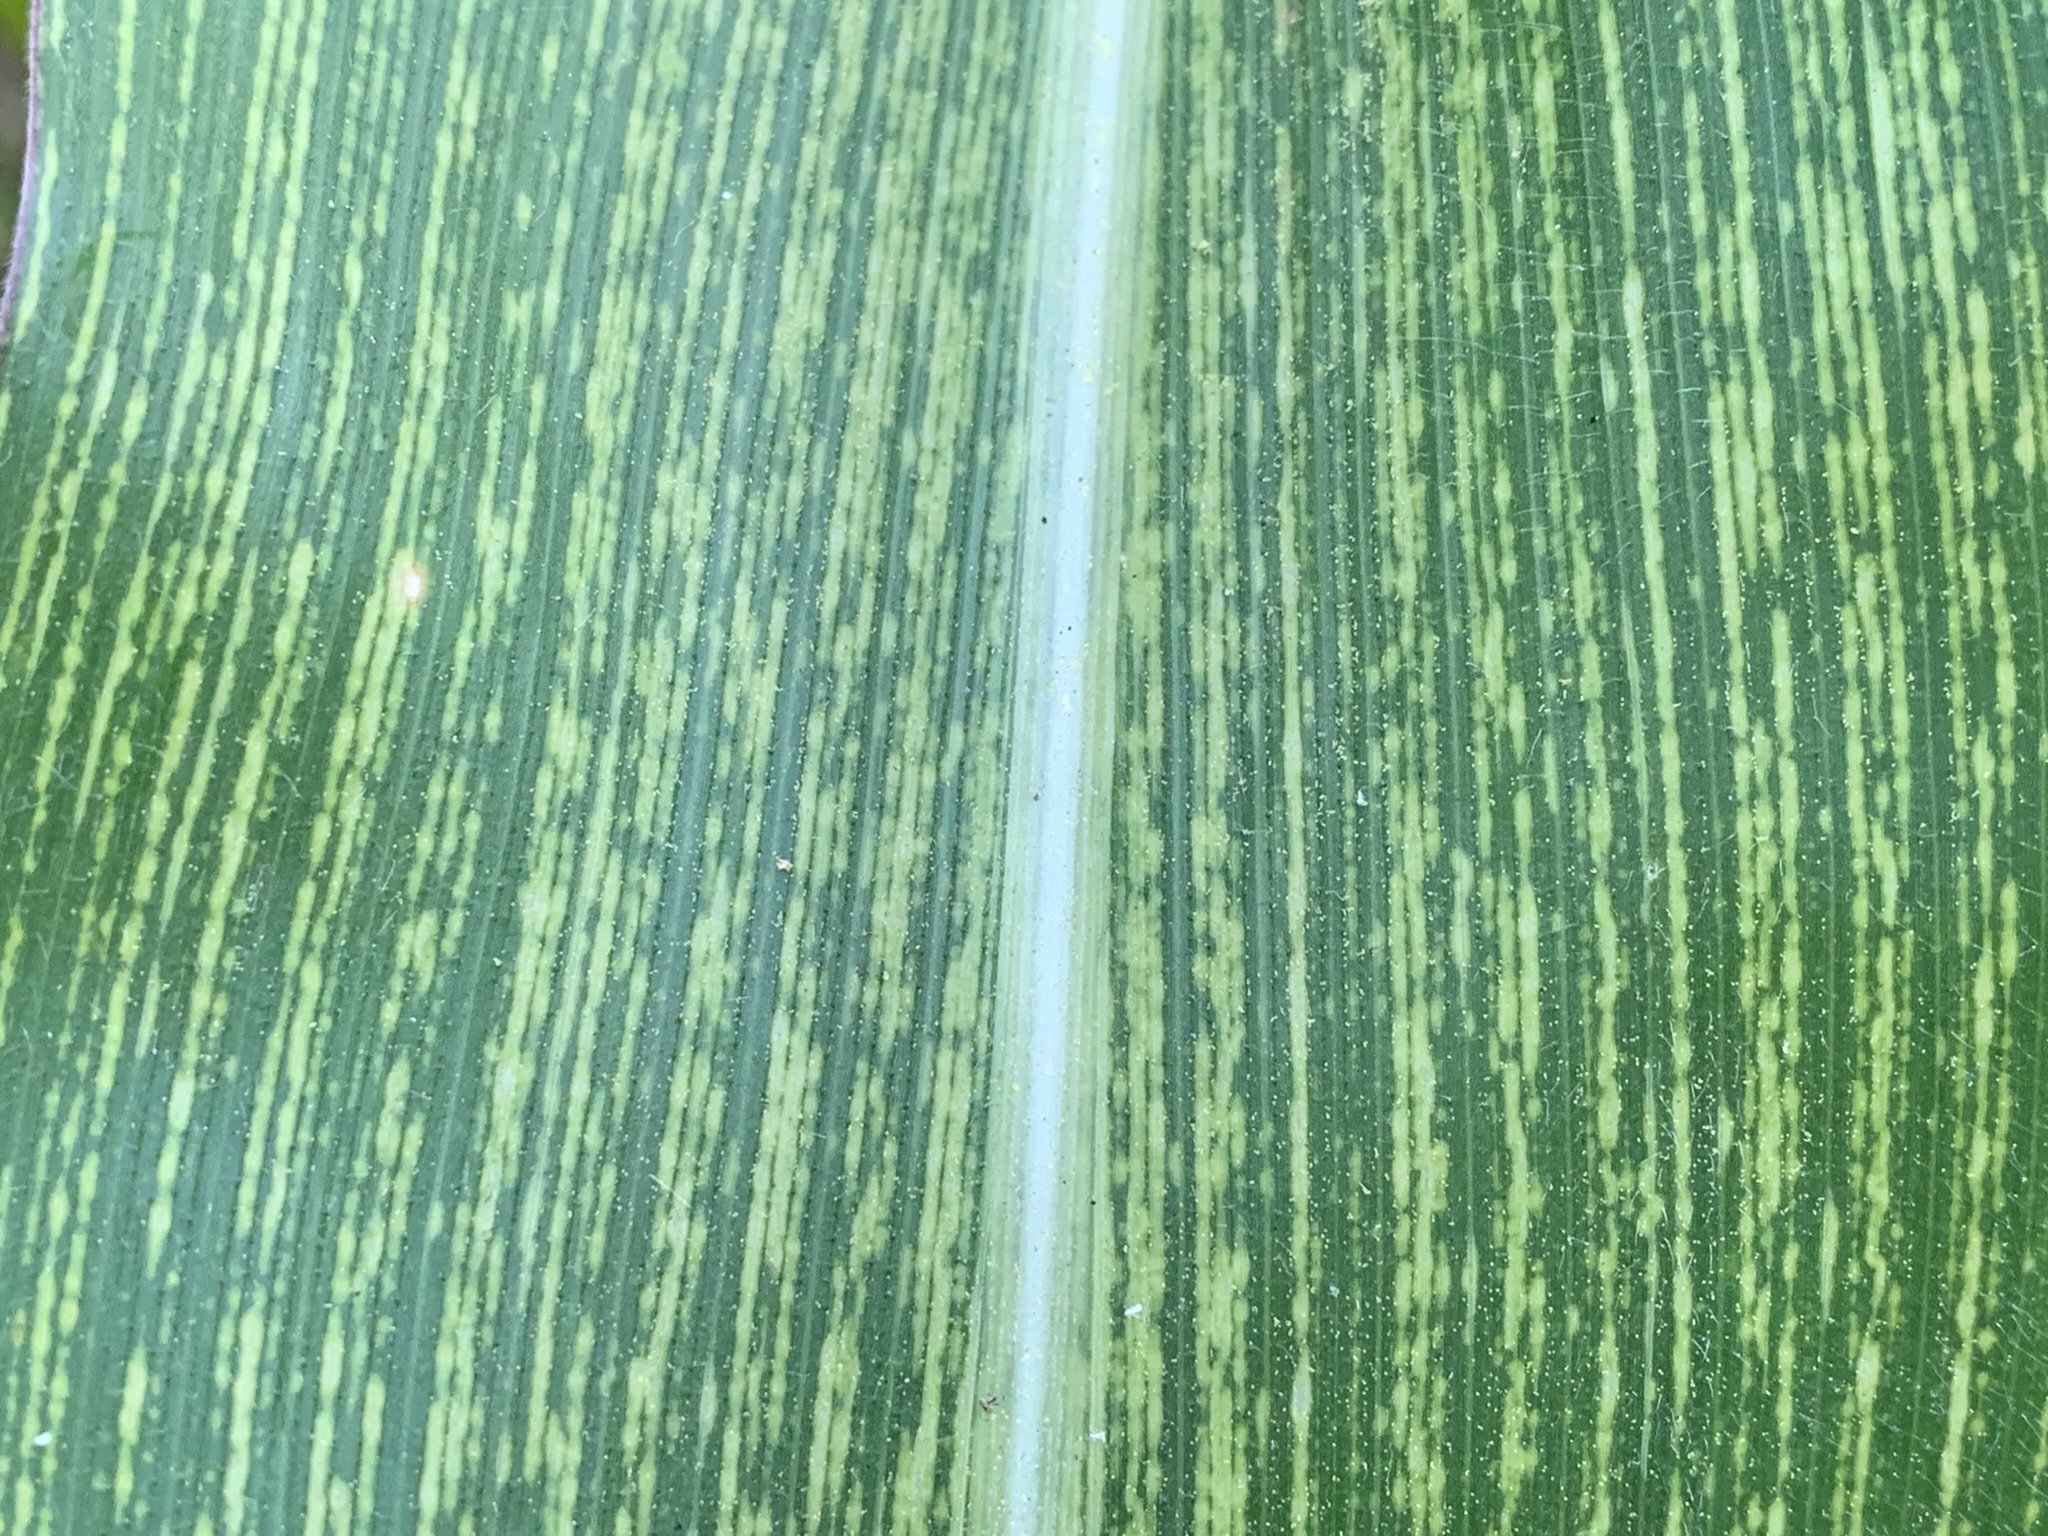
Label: MSV